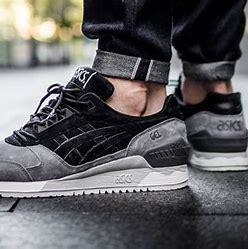
Brand: Asics
Model: Gel Respector